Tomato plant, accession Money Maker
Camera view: horizontal (90 deg, fisheye); turntable rotation: 90 degrees
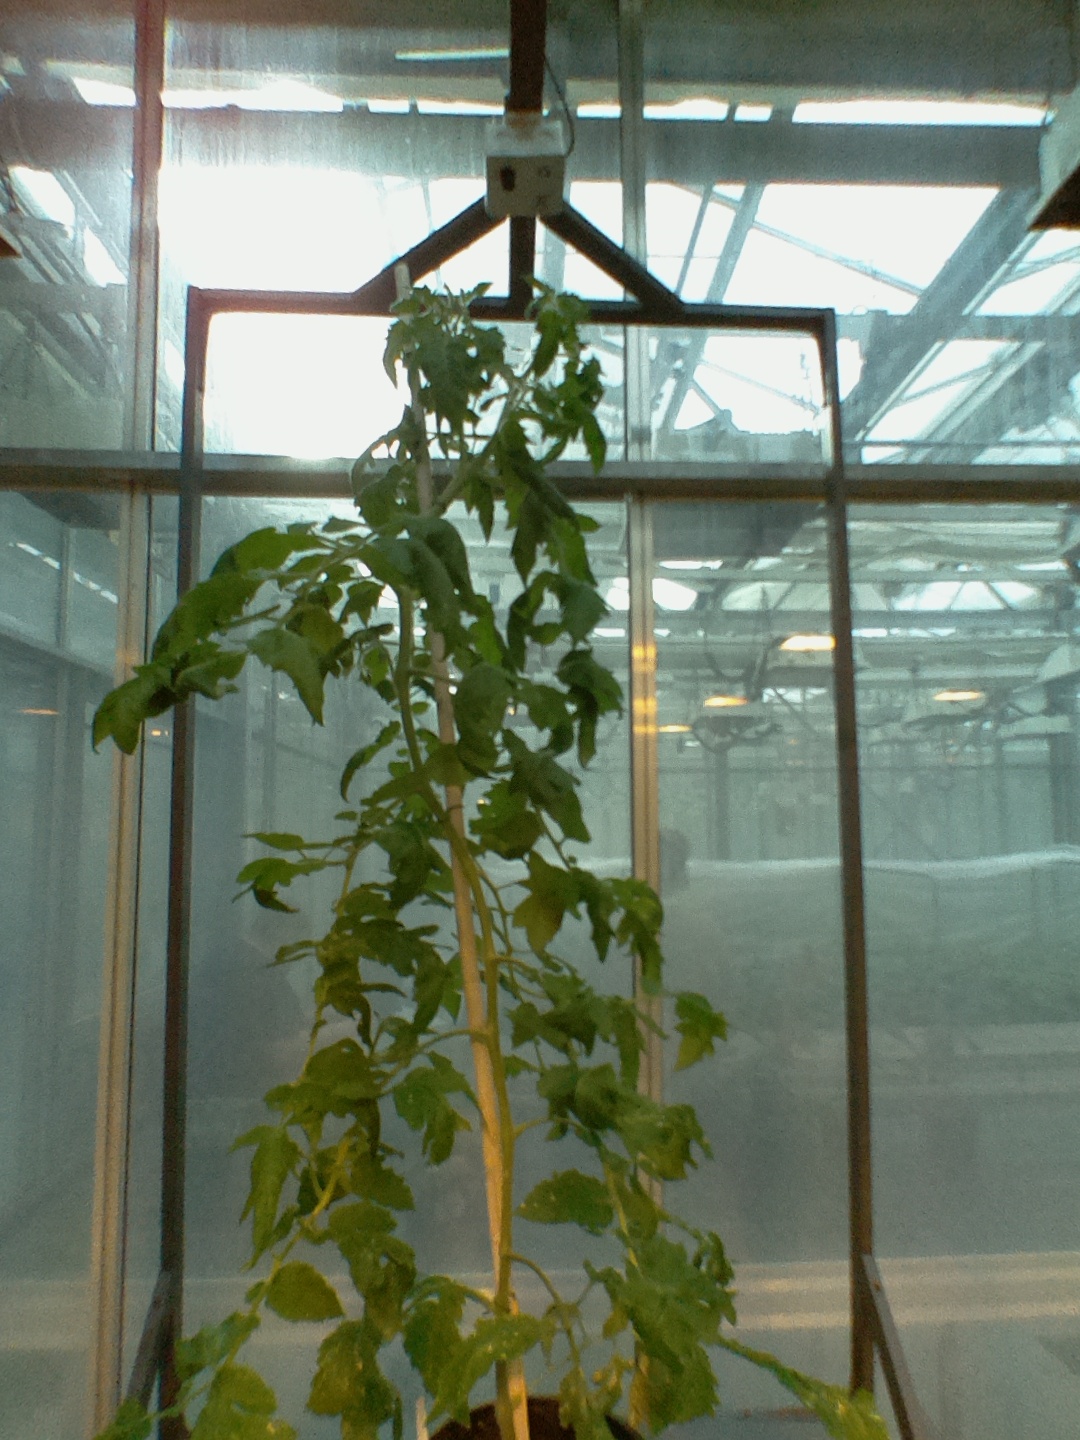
BBCH growth stage 67: Full flowering, 70%-80% of flowers open, more petals falling